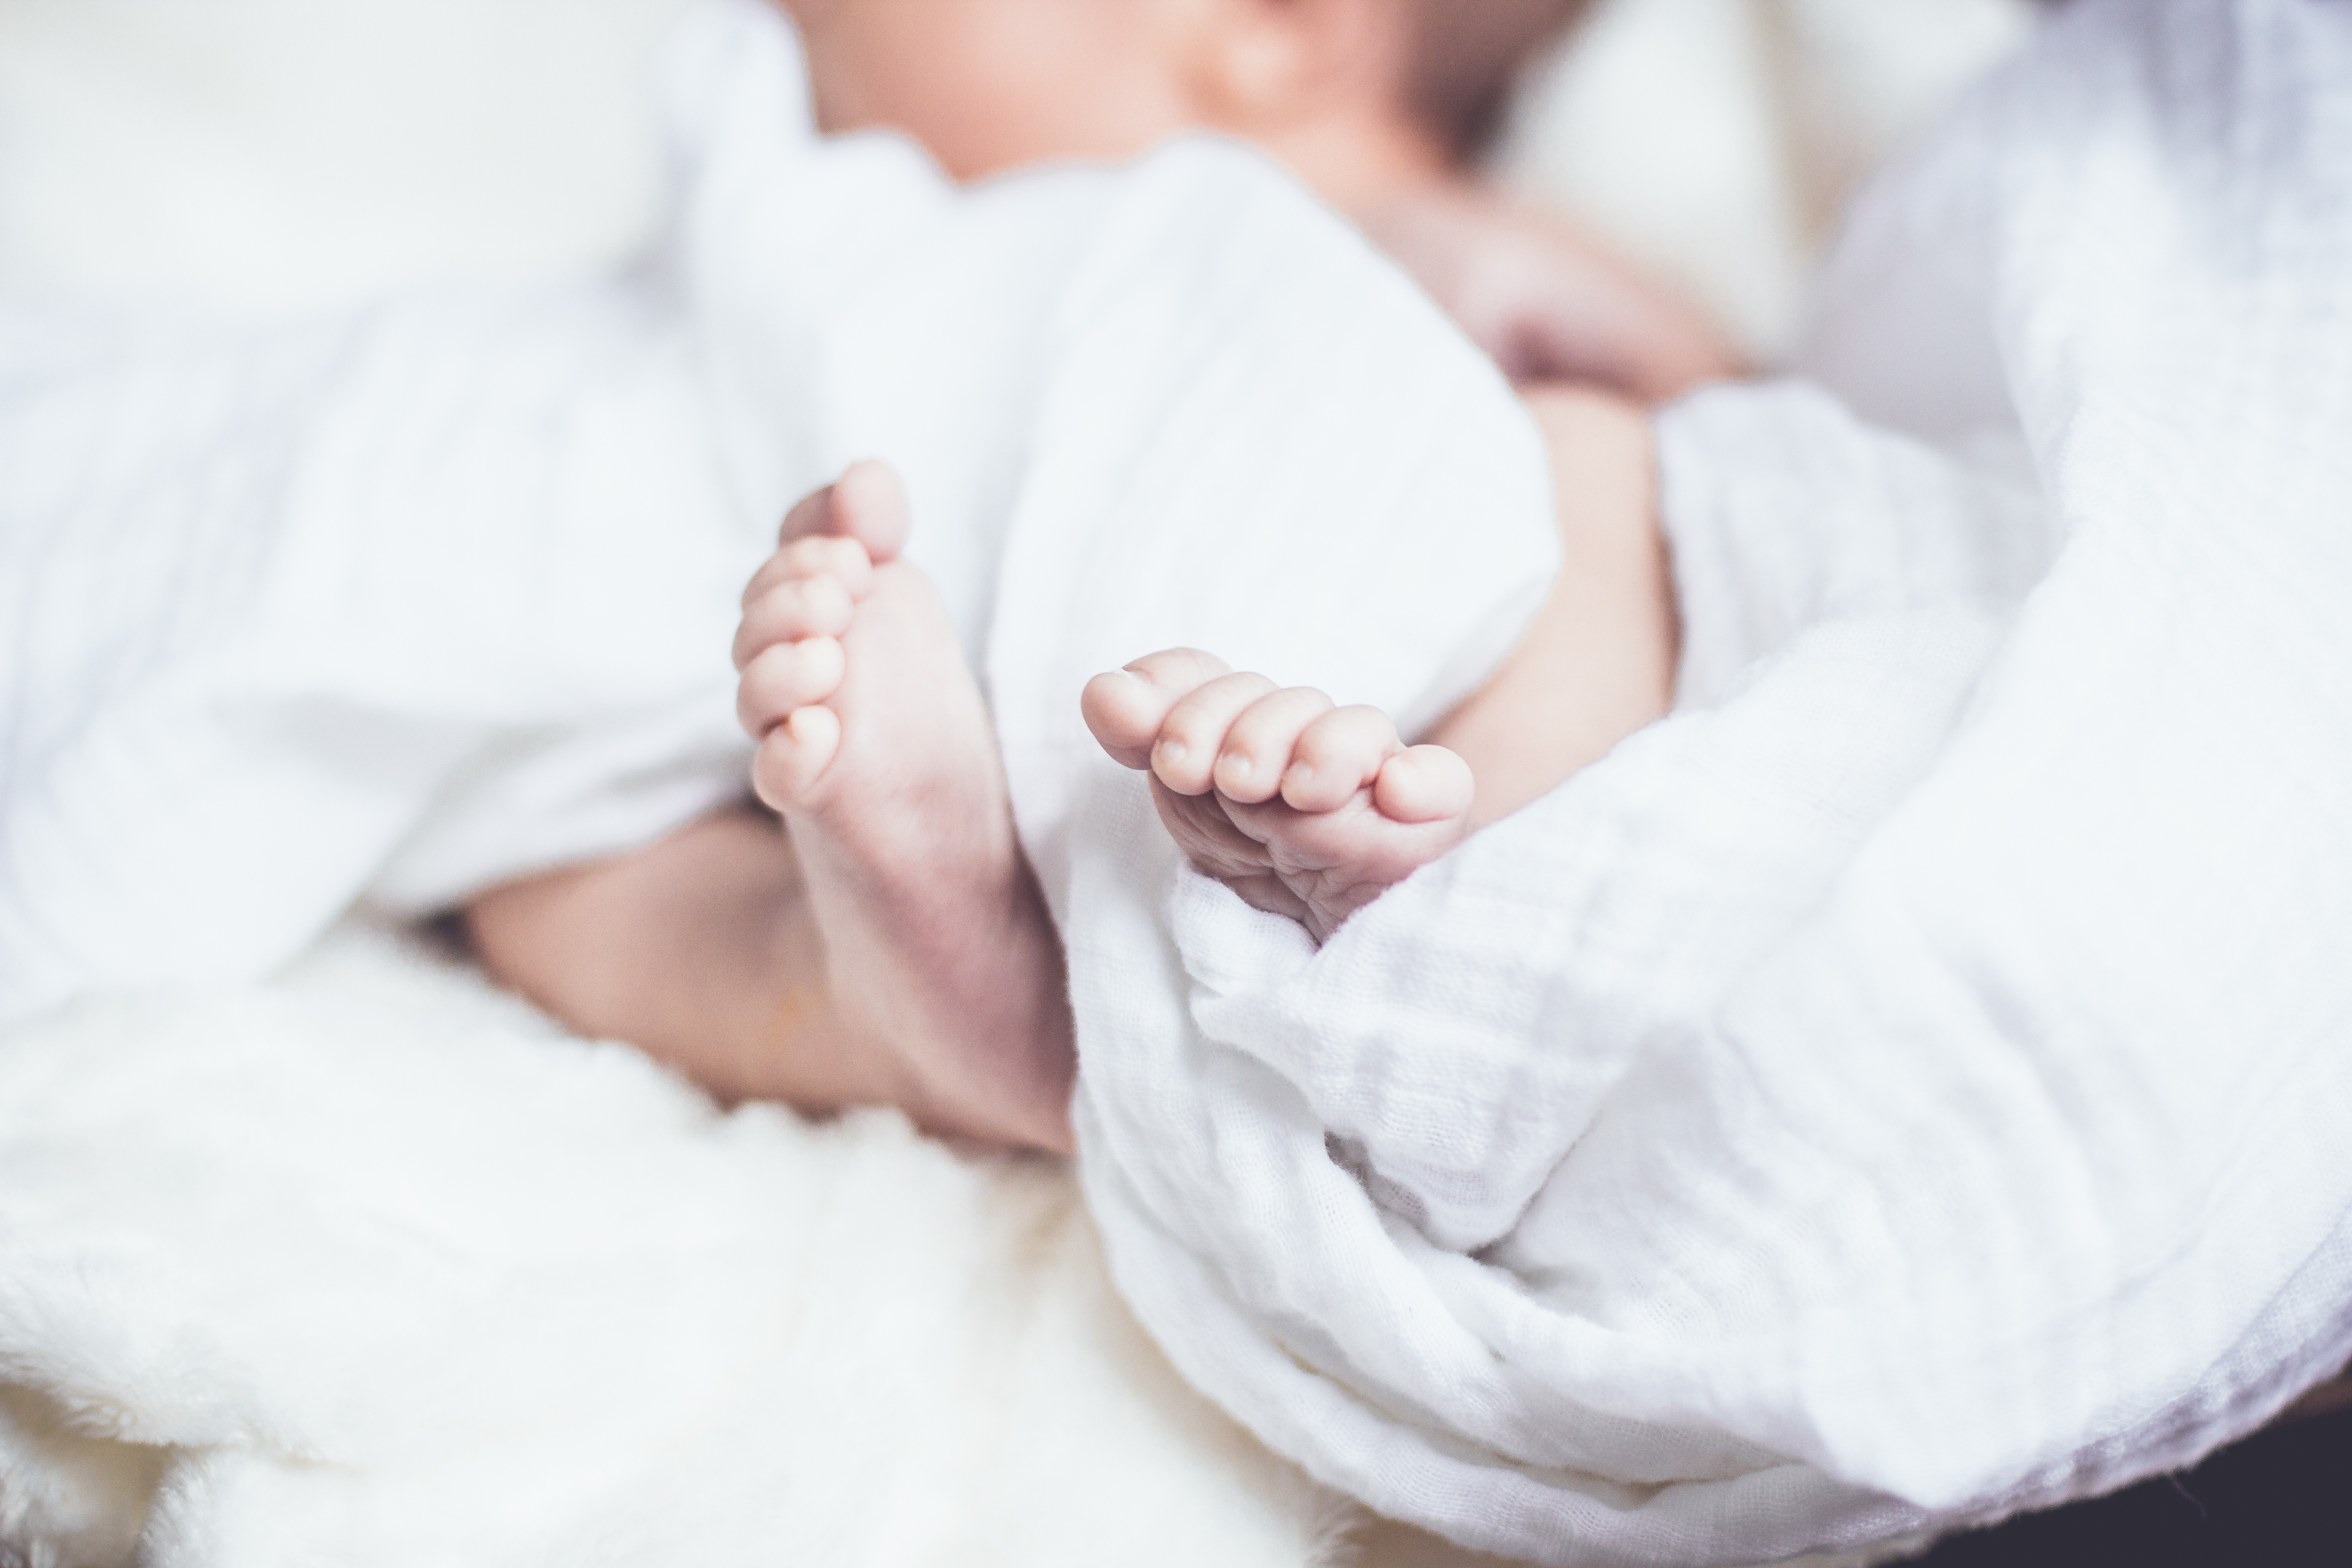
person, small, child, blanket, baby, sleep, bed, infant, newborn, little, baby feet